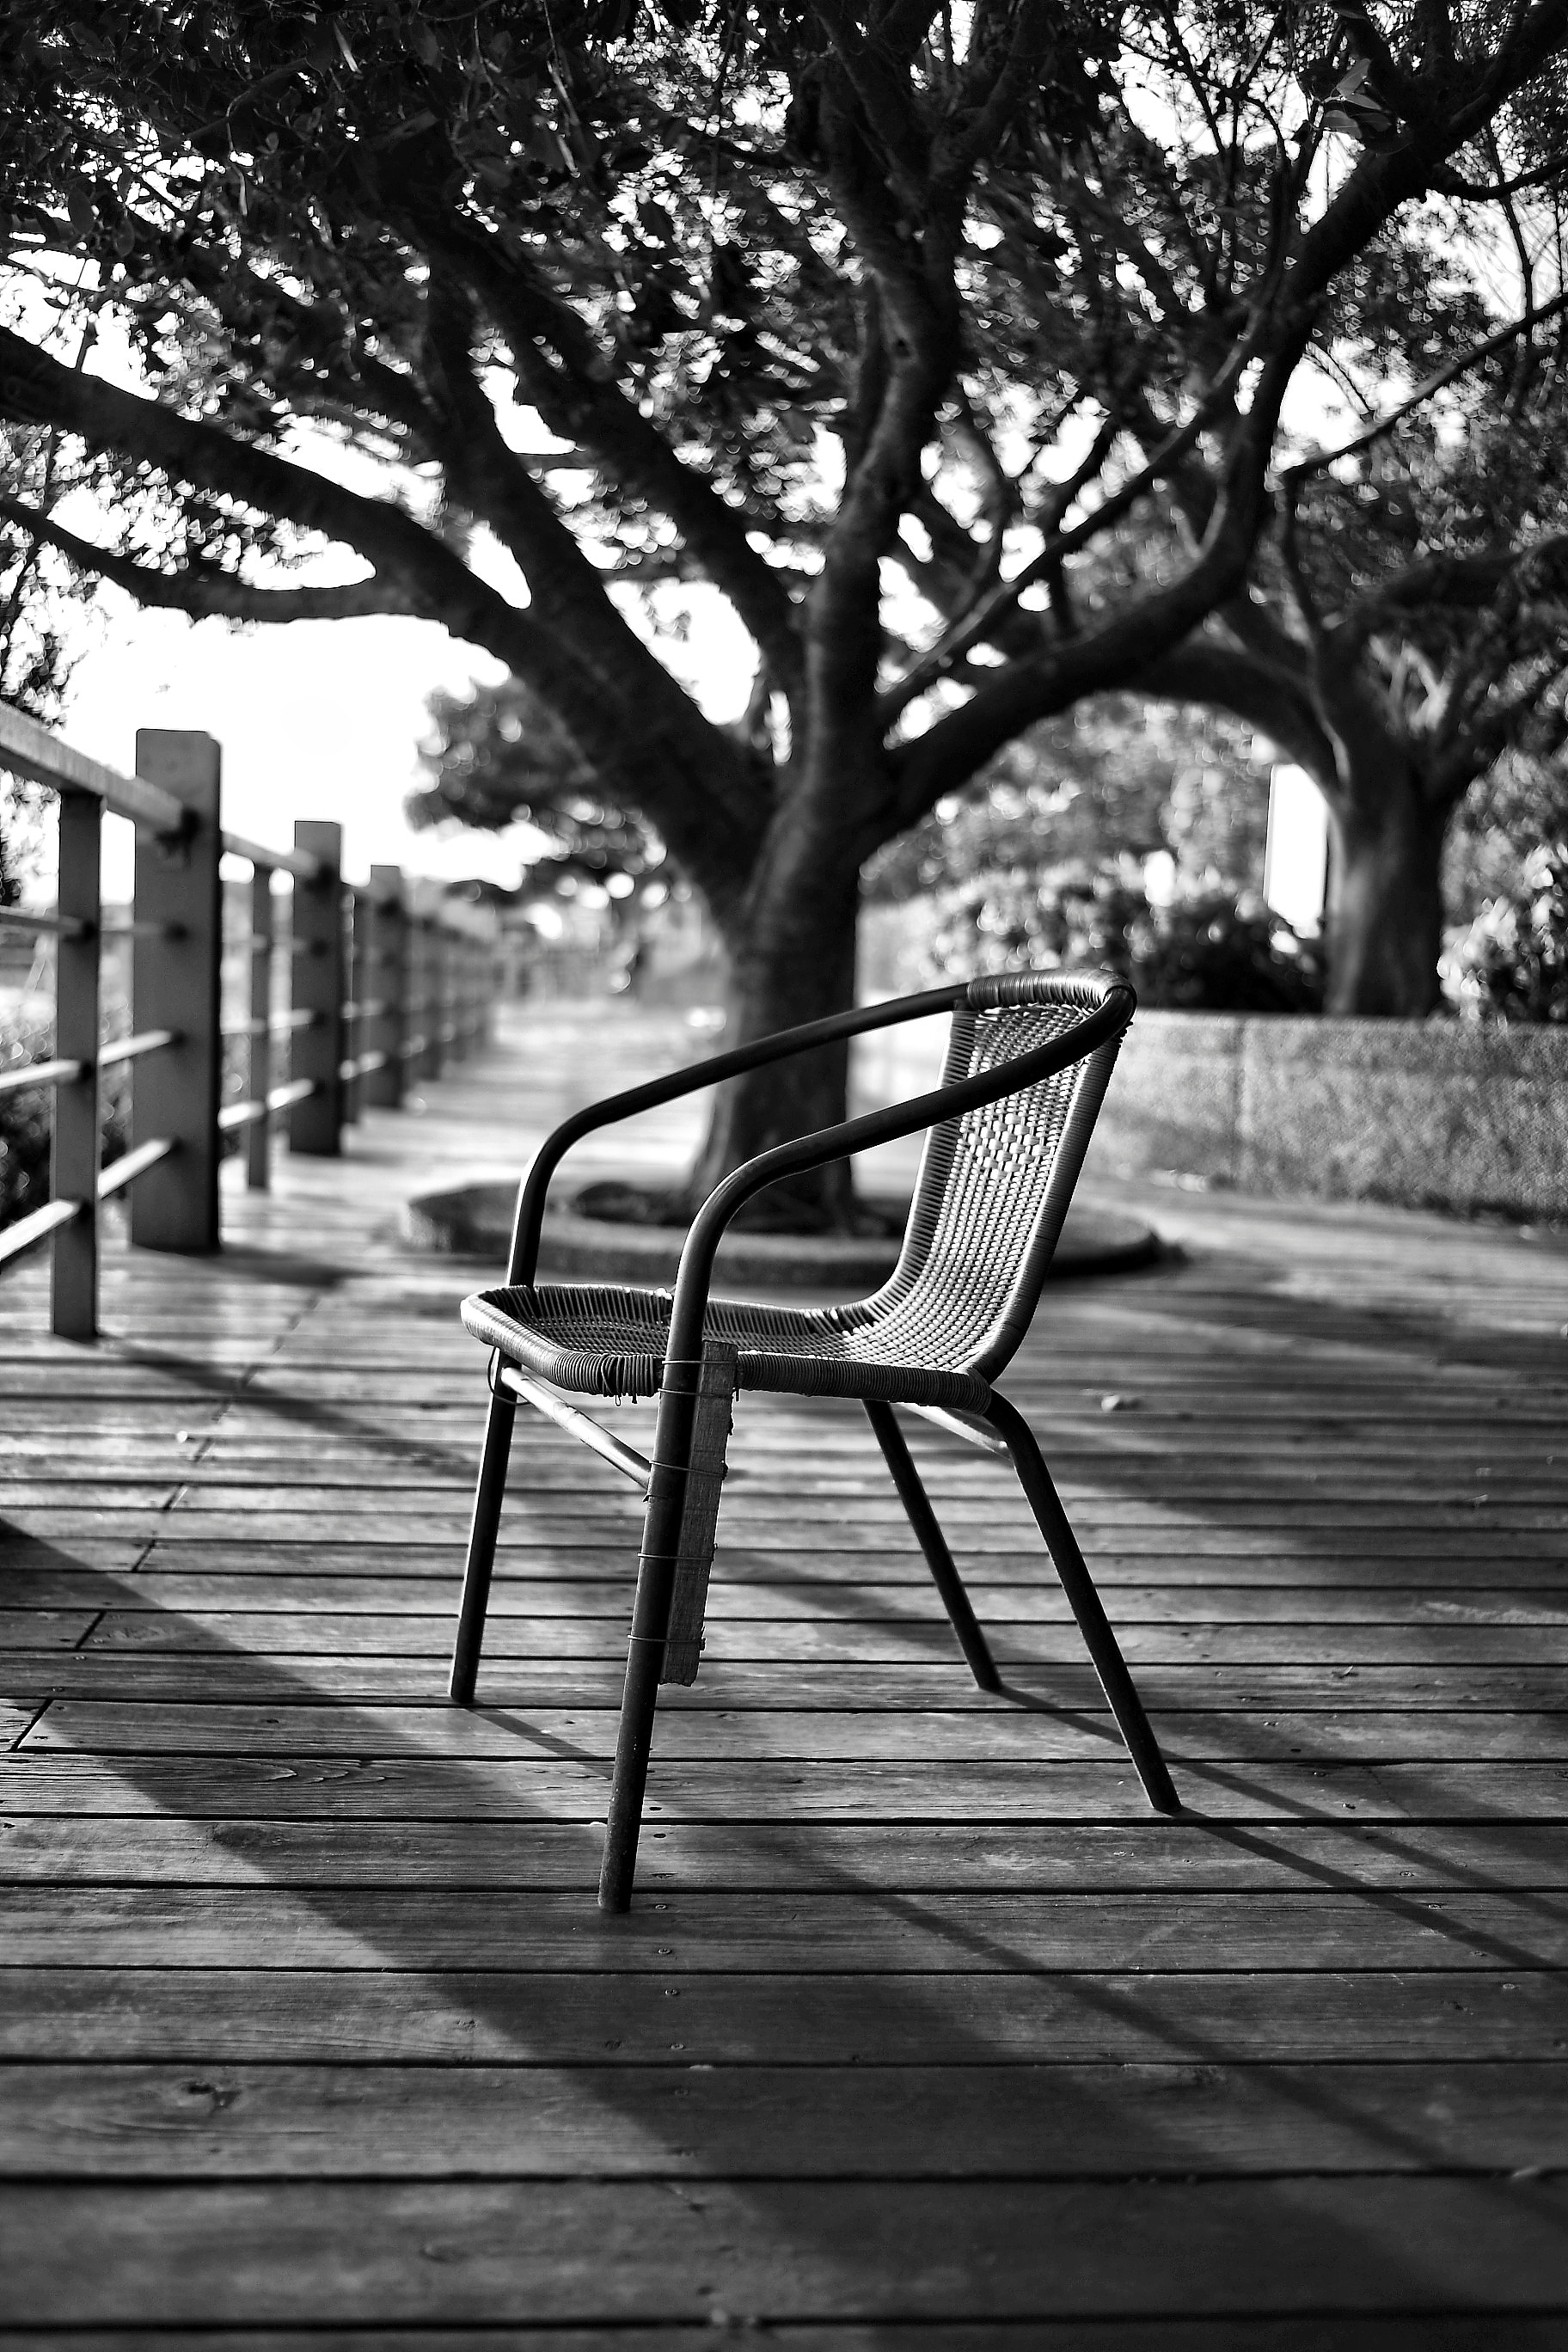
tree, black and white, wood, white, photography, leaf, chair, seat, spring, shadow, black, furniture, monochrome, season, wooden, photograph, shape, railings, monochrome photography, woody plant